Wang Chau (Sai Kung District)

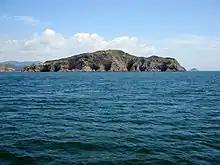
Wang Chau viewed from the south.

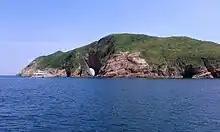
Wang Chau viewed from the north.

Wang Chau is an island of Hong Kong. Administratively, it is part of Sai Kung District.